Sierra County Sheriff's Gallows

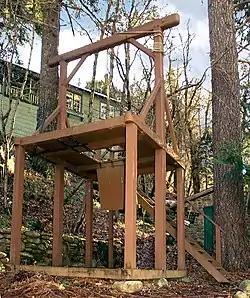

The Sierra County Sheriff's Gallows, at Galloway Rd. and Courthouse Sq. in Downieville, California in Sierra County, California, was built in 1885. It was listed on the National Register of Historic Places in 1990.